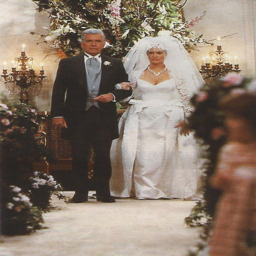
photos of wedding in the last episode of season .